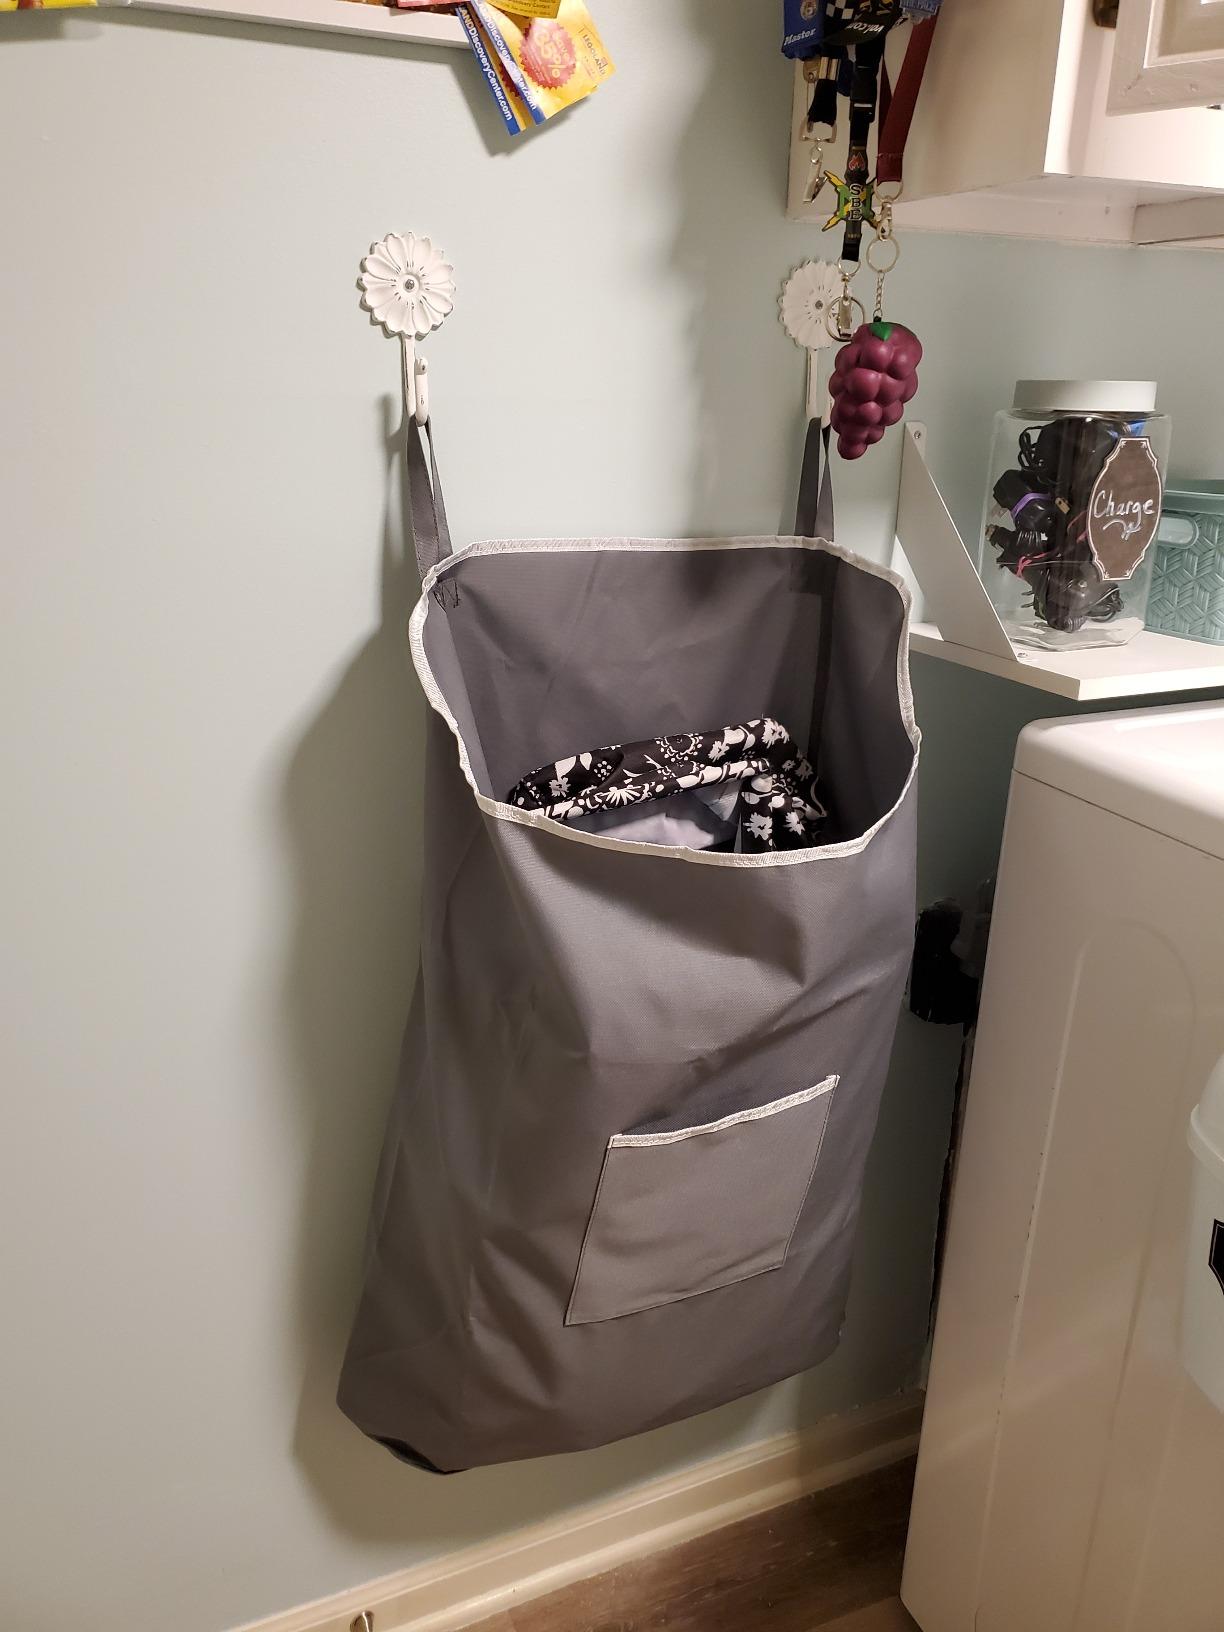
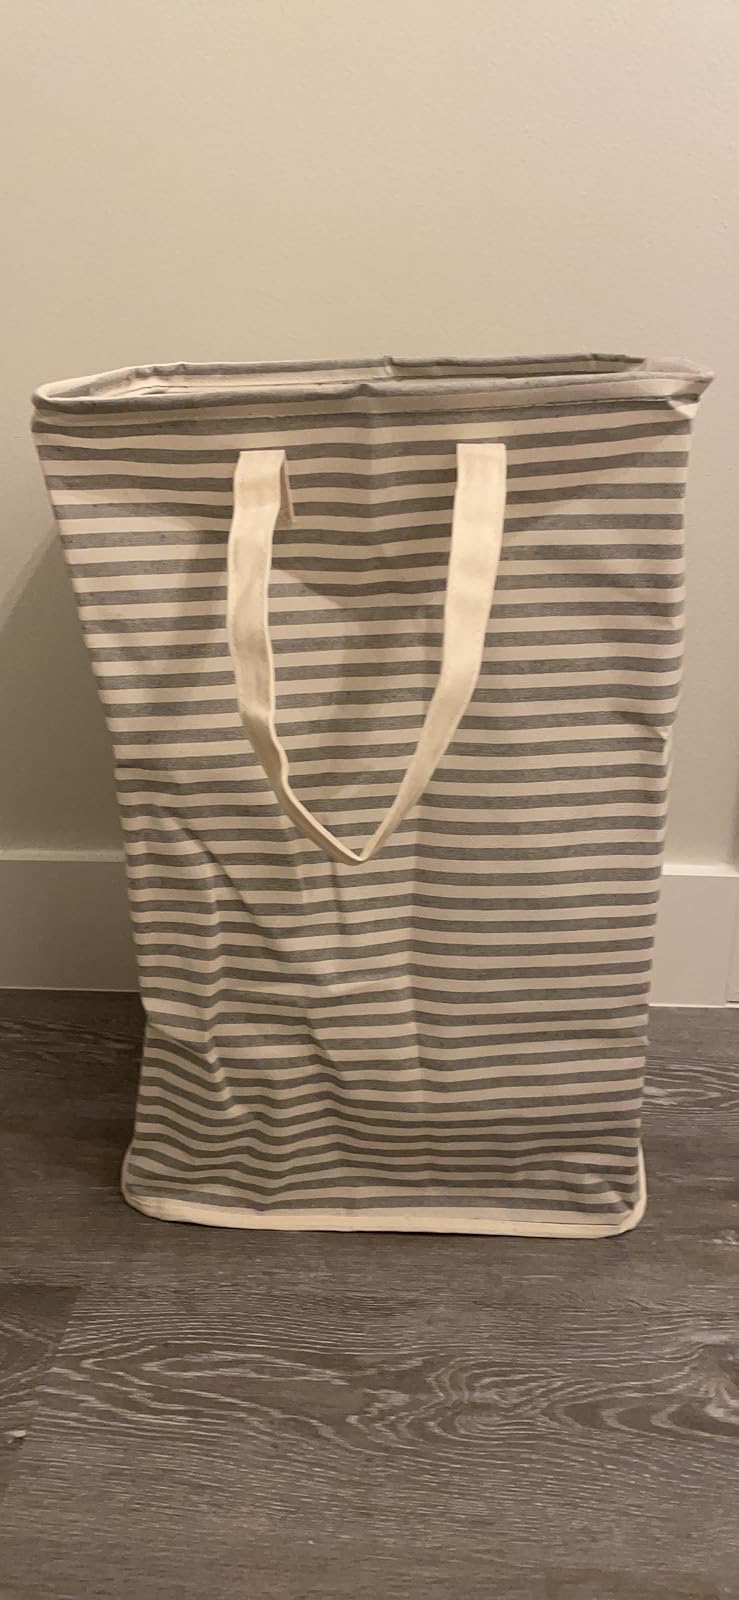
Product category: items_hamper
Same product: no